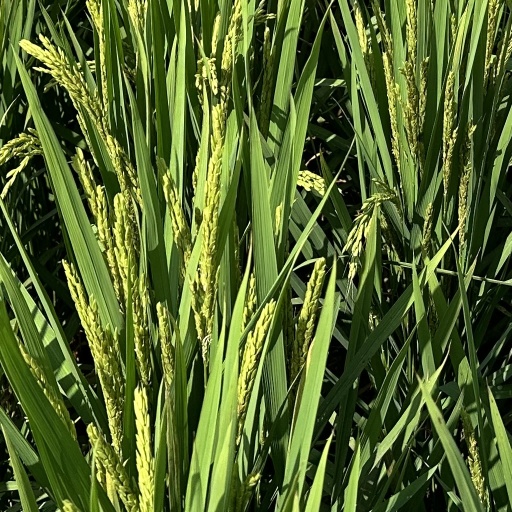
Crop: rice